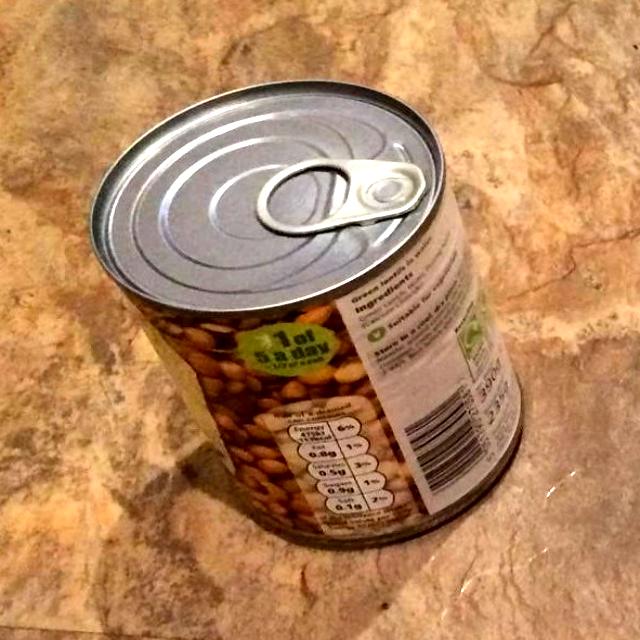
Label: Metal